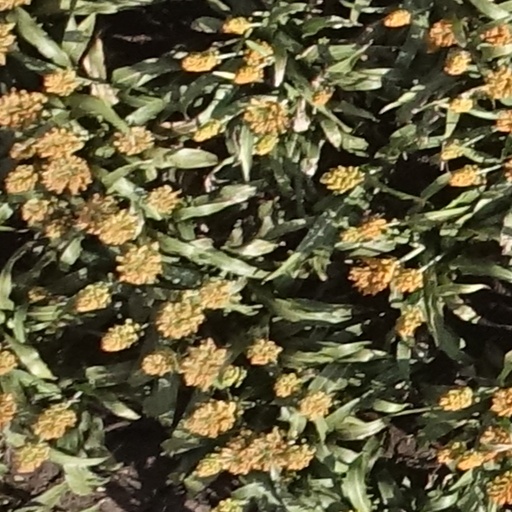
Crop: sorghum